Cannabis

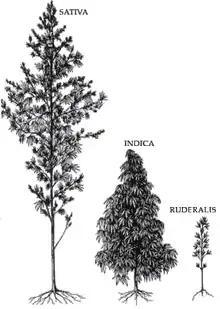
Relative size of varieties of "Cannabis"

The genus "Cannabis" was first classified using the "modern" system of taxonomic nomenclature by Carl Linnaeus in 1753, who devised the system still in use for the naming of species. He considered the genus to be monotypic, having just a single species that he named "Cannabis sativa" L. Linnaeus was familiar with European hemp, which was widely cultivated at the time. This classification was supported by Christiaan Hendrik Persoon (in 1807), Lindley (in 1838) and De Candollee (in 1867). These first classification attempts resulted in a four group division: